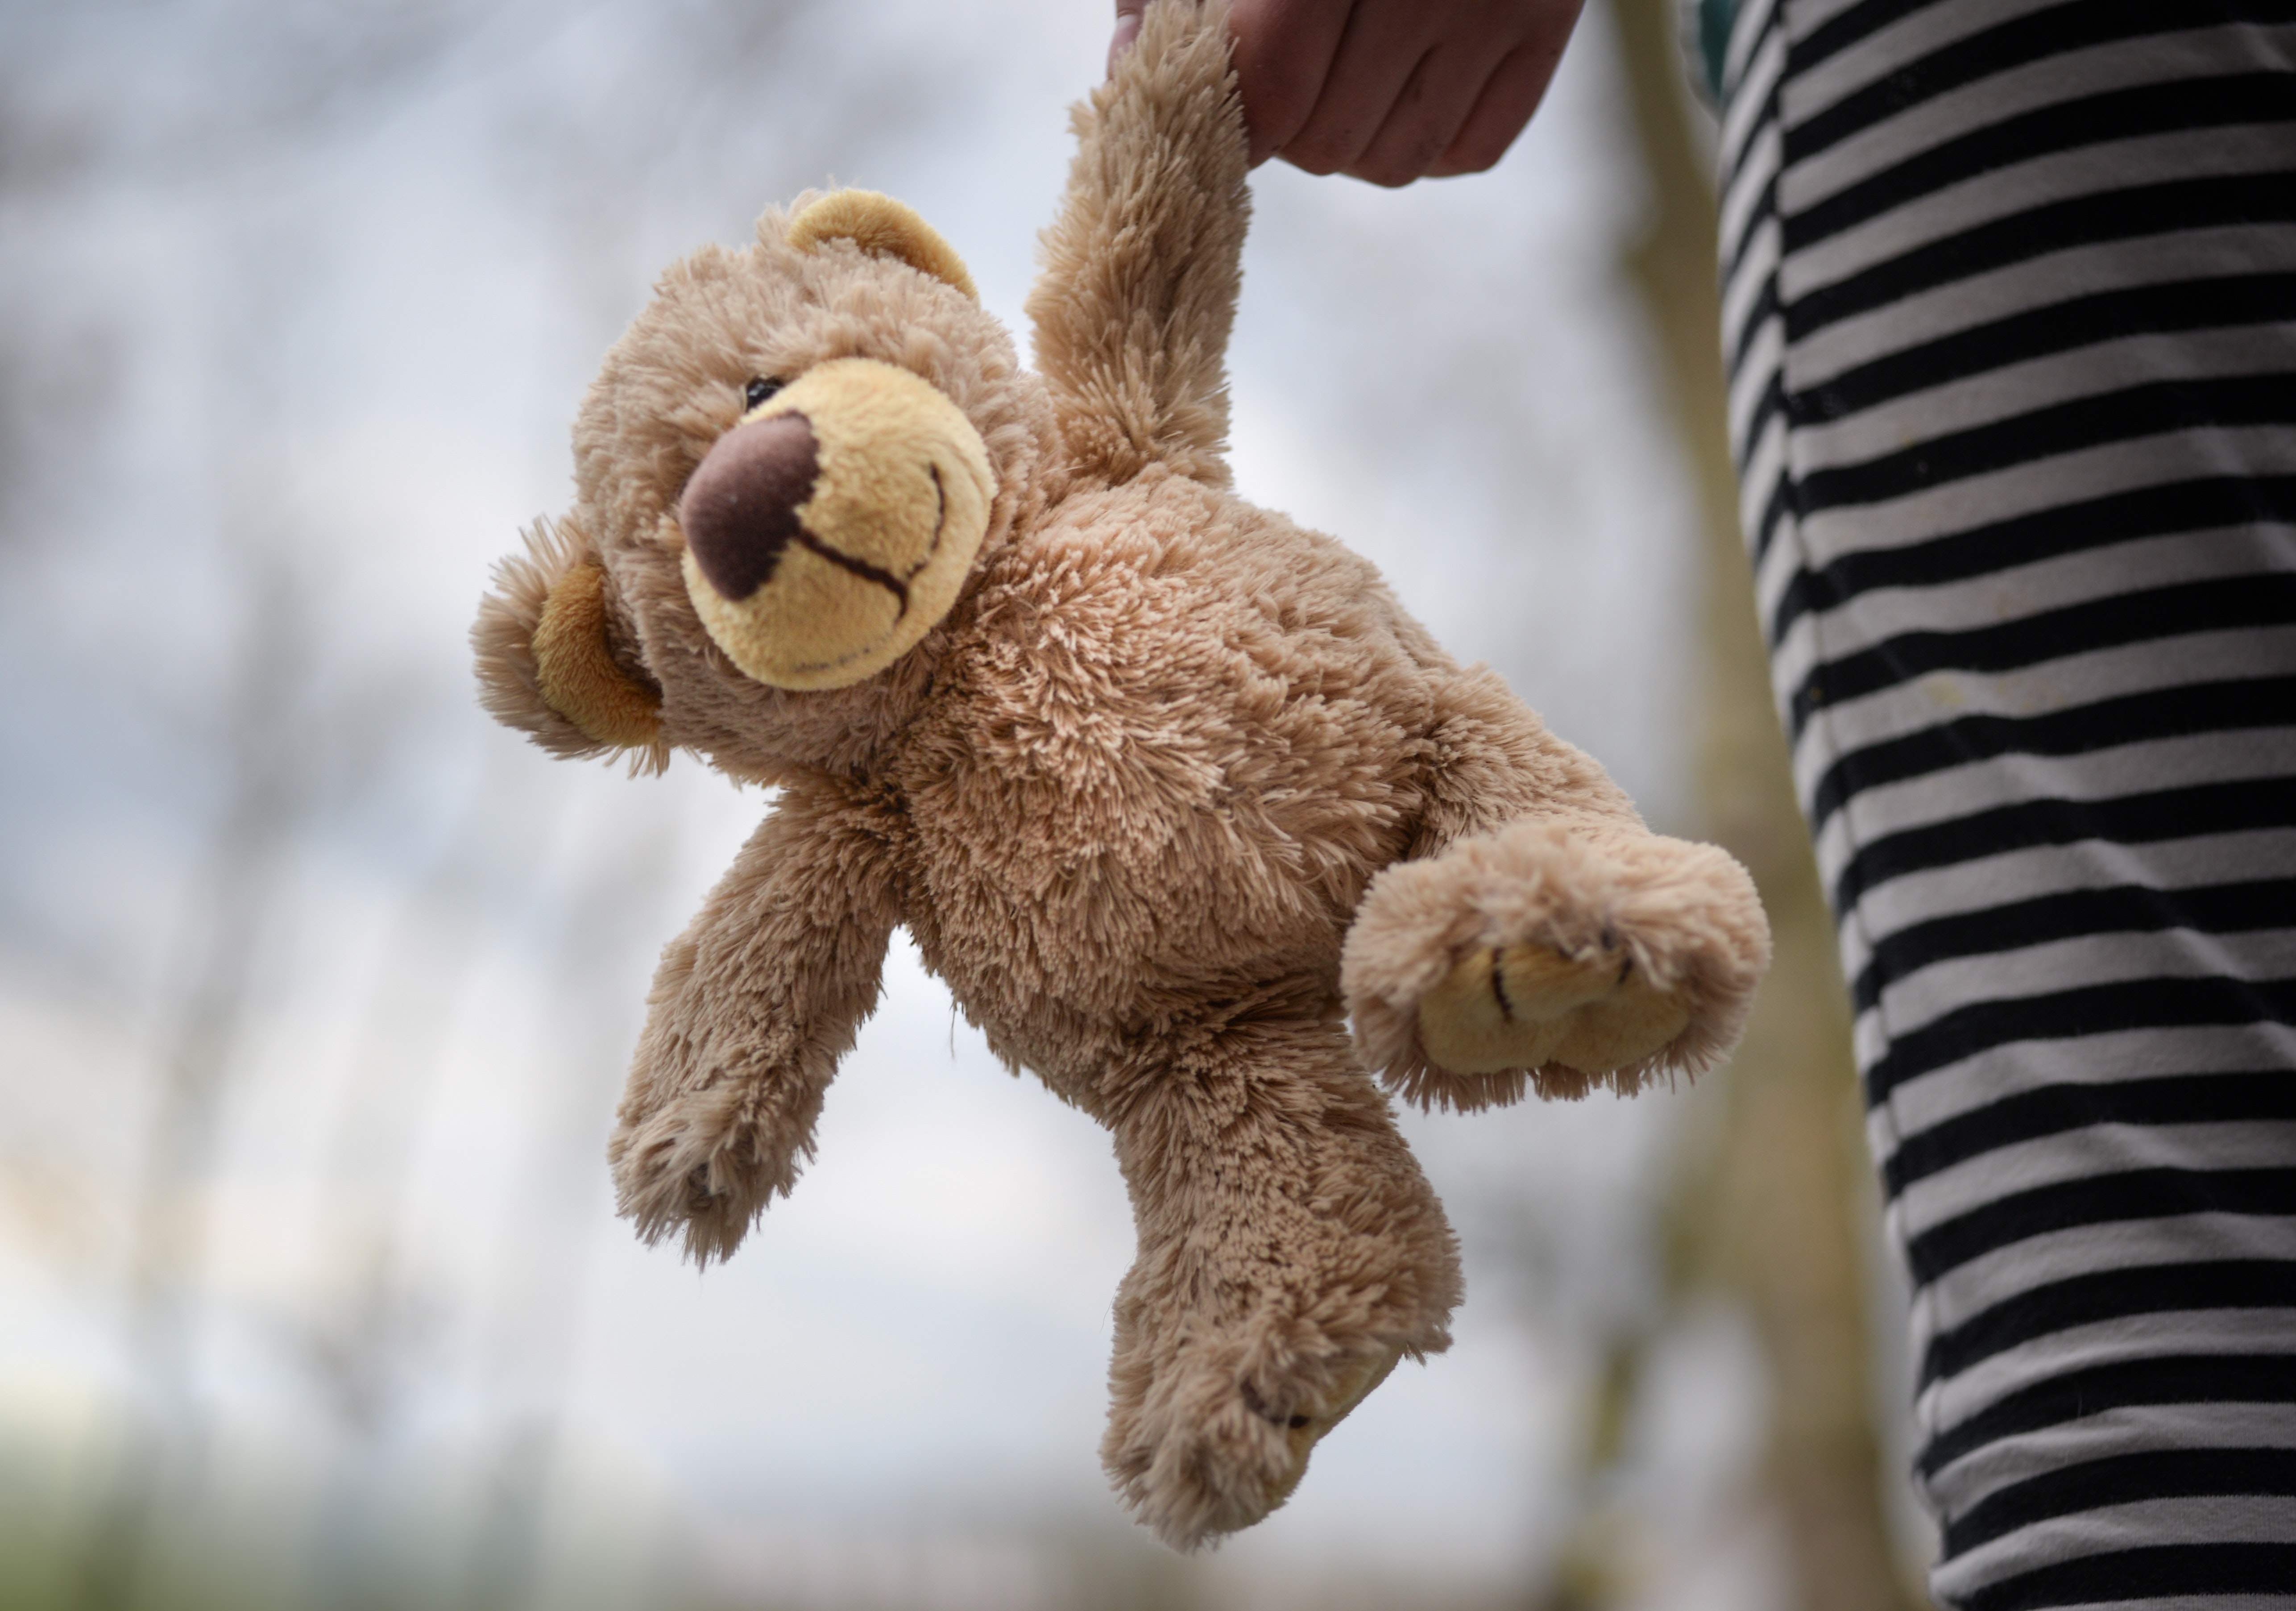
teddy bear, stuffed toy, organism, plant, plush